History of China

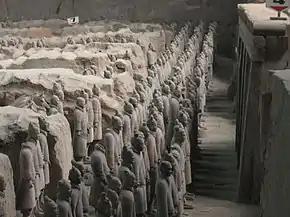
The massive Terracotta Army of Qin Shi Huang, a UNESCO World Heritage Site

After further political consolidations, seven prominent states remained during the 5th centuryBC. The years in which these states battled each other is known as the Warring States period. Though the Zhou king nominally remained as such until 256BC, he was largely a figurehead that held little real power.